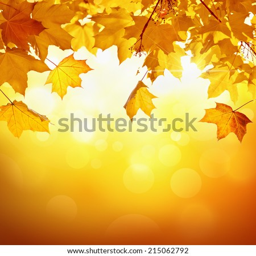
natural background with autumn leaves in the sun rays